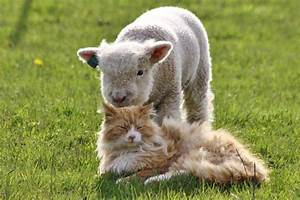
Label: pecora